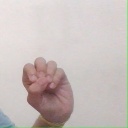
अक्षर: उ